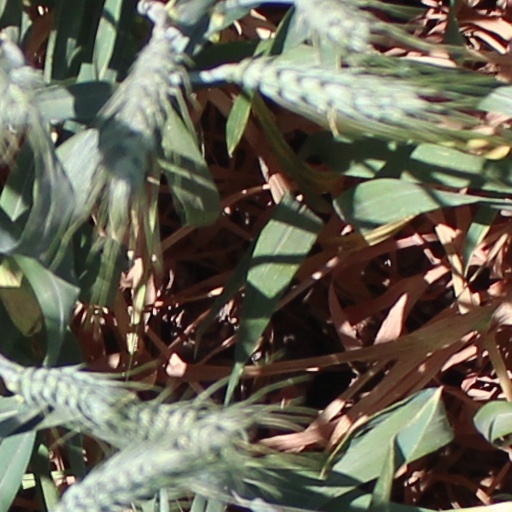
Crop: wheat